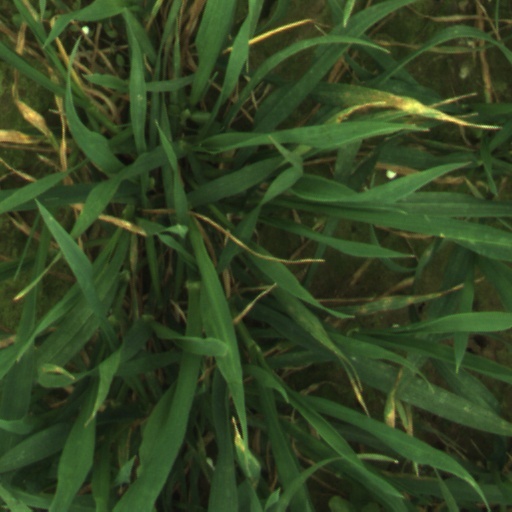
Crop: wheat